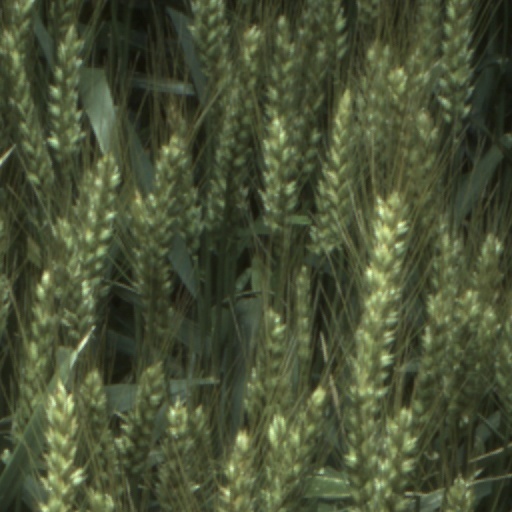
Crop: wheat